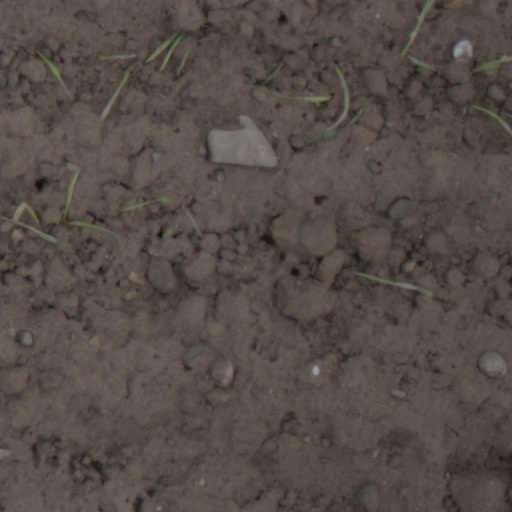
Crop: wheat